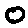
Label: 0